Answer in natural language. Considering the relative positions, is jules office chair to the left or right of dark wooden bed frame with slats? Choose between the following options: right or left
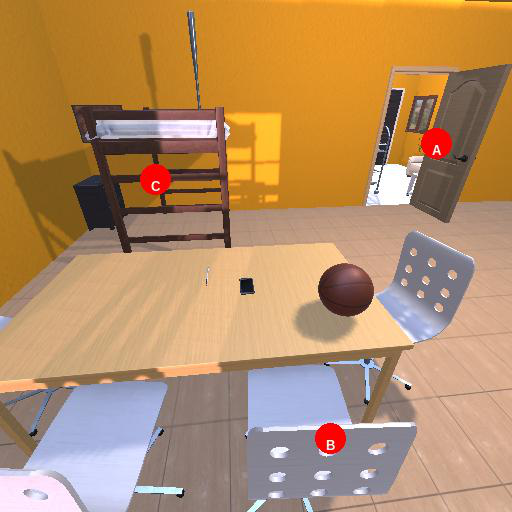
<answer>right</answer>